Mohammed Mezher

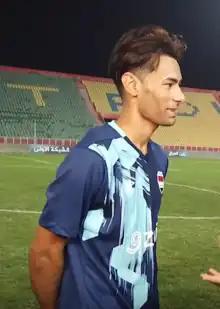

Mohammed Mezher Herez El-Ayawi (born 24 March 1998) is an Iraqi professional footballer who plays as a midfielder for Iraq Stars League club Al-Karma in the Iraqi Premier League.